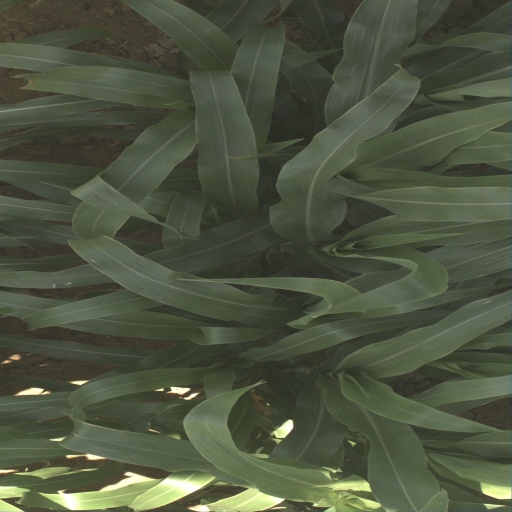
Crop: sorghum